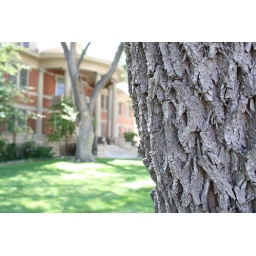
This is the Chamber of Commerce building in Amarillo. The tree is in focus, but the building is blurred.Shutter Speed: 1/25Aperture: f/5.6Focal Length: 21